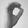
ASL letter: O